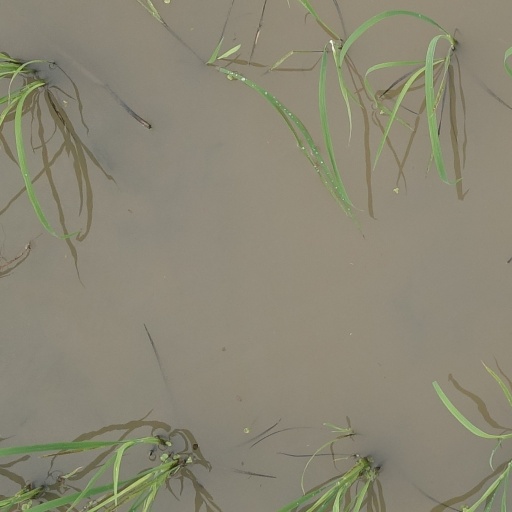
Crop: rice